Shuaijiaying station

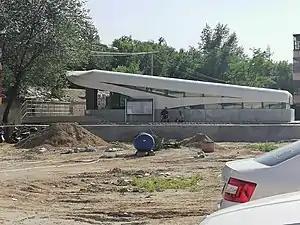

Shuaijiaying Station is a station on Line 2 of the Hohhot Metro. It opened on 1 October 2020.